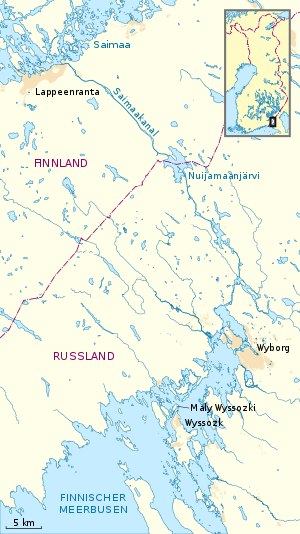
Saimaa kanalen / Forløb
Saima kanals strækning fra Saimen via Nuijamaanjärvi til Vyborg-bugten.
Saimaa Kanalen er en kanal som forbinder Saimaa søen med Den Finske Bugt nær Vyborg i Rusland. Kanalen blev bygget mellem 1845 og 1856 og blev indviet den 7. september 1856.